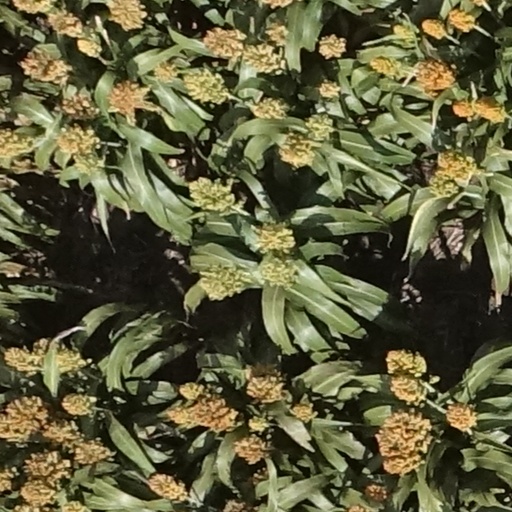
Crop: sorghum